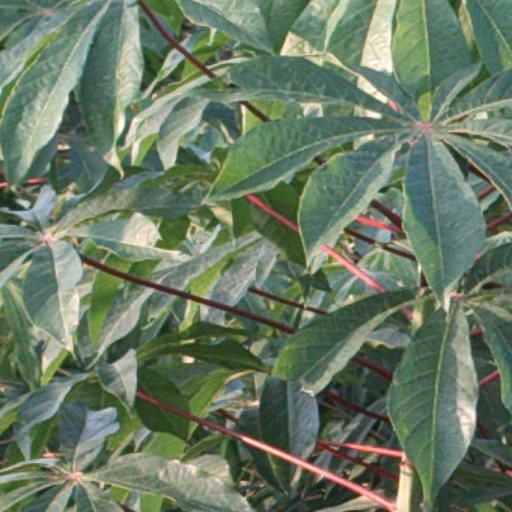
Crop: cassava